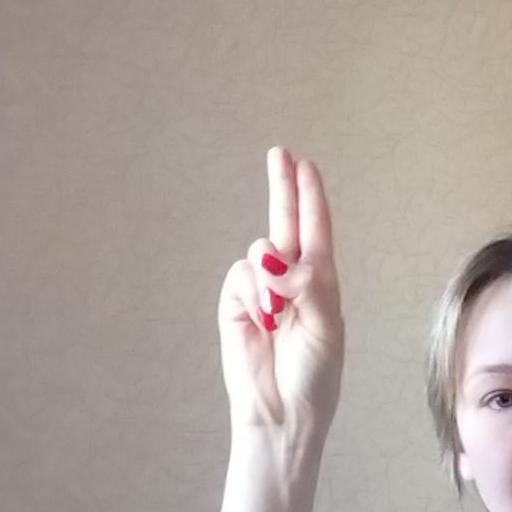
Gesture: two_up